Conus amadis

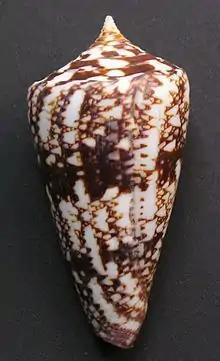
A shell of "Conus amadis" Gmelin, 1791

The size of an adult shell varies between 40 mm and 110 mm. The spire is striate, channeled, concavely elevated, sharp-pointed. It has a sharp shoulder angle. The lower part of body whorl is punctured and grooved The color of the shell is orange-brown to chocolate, thickly covered